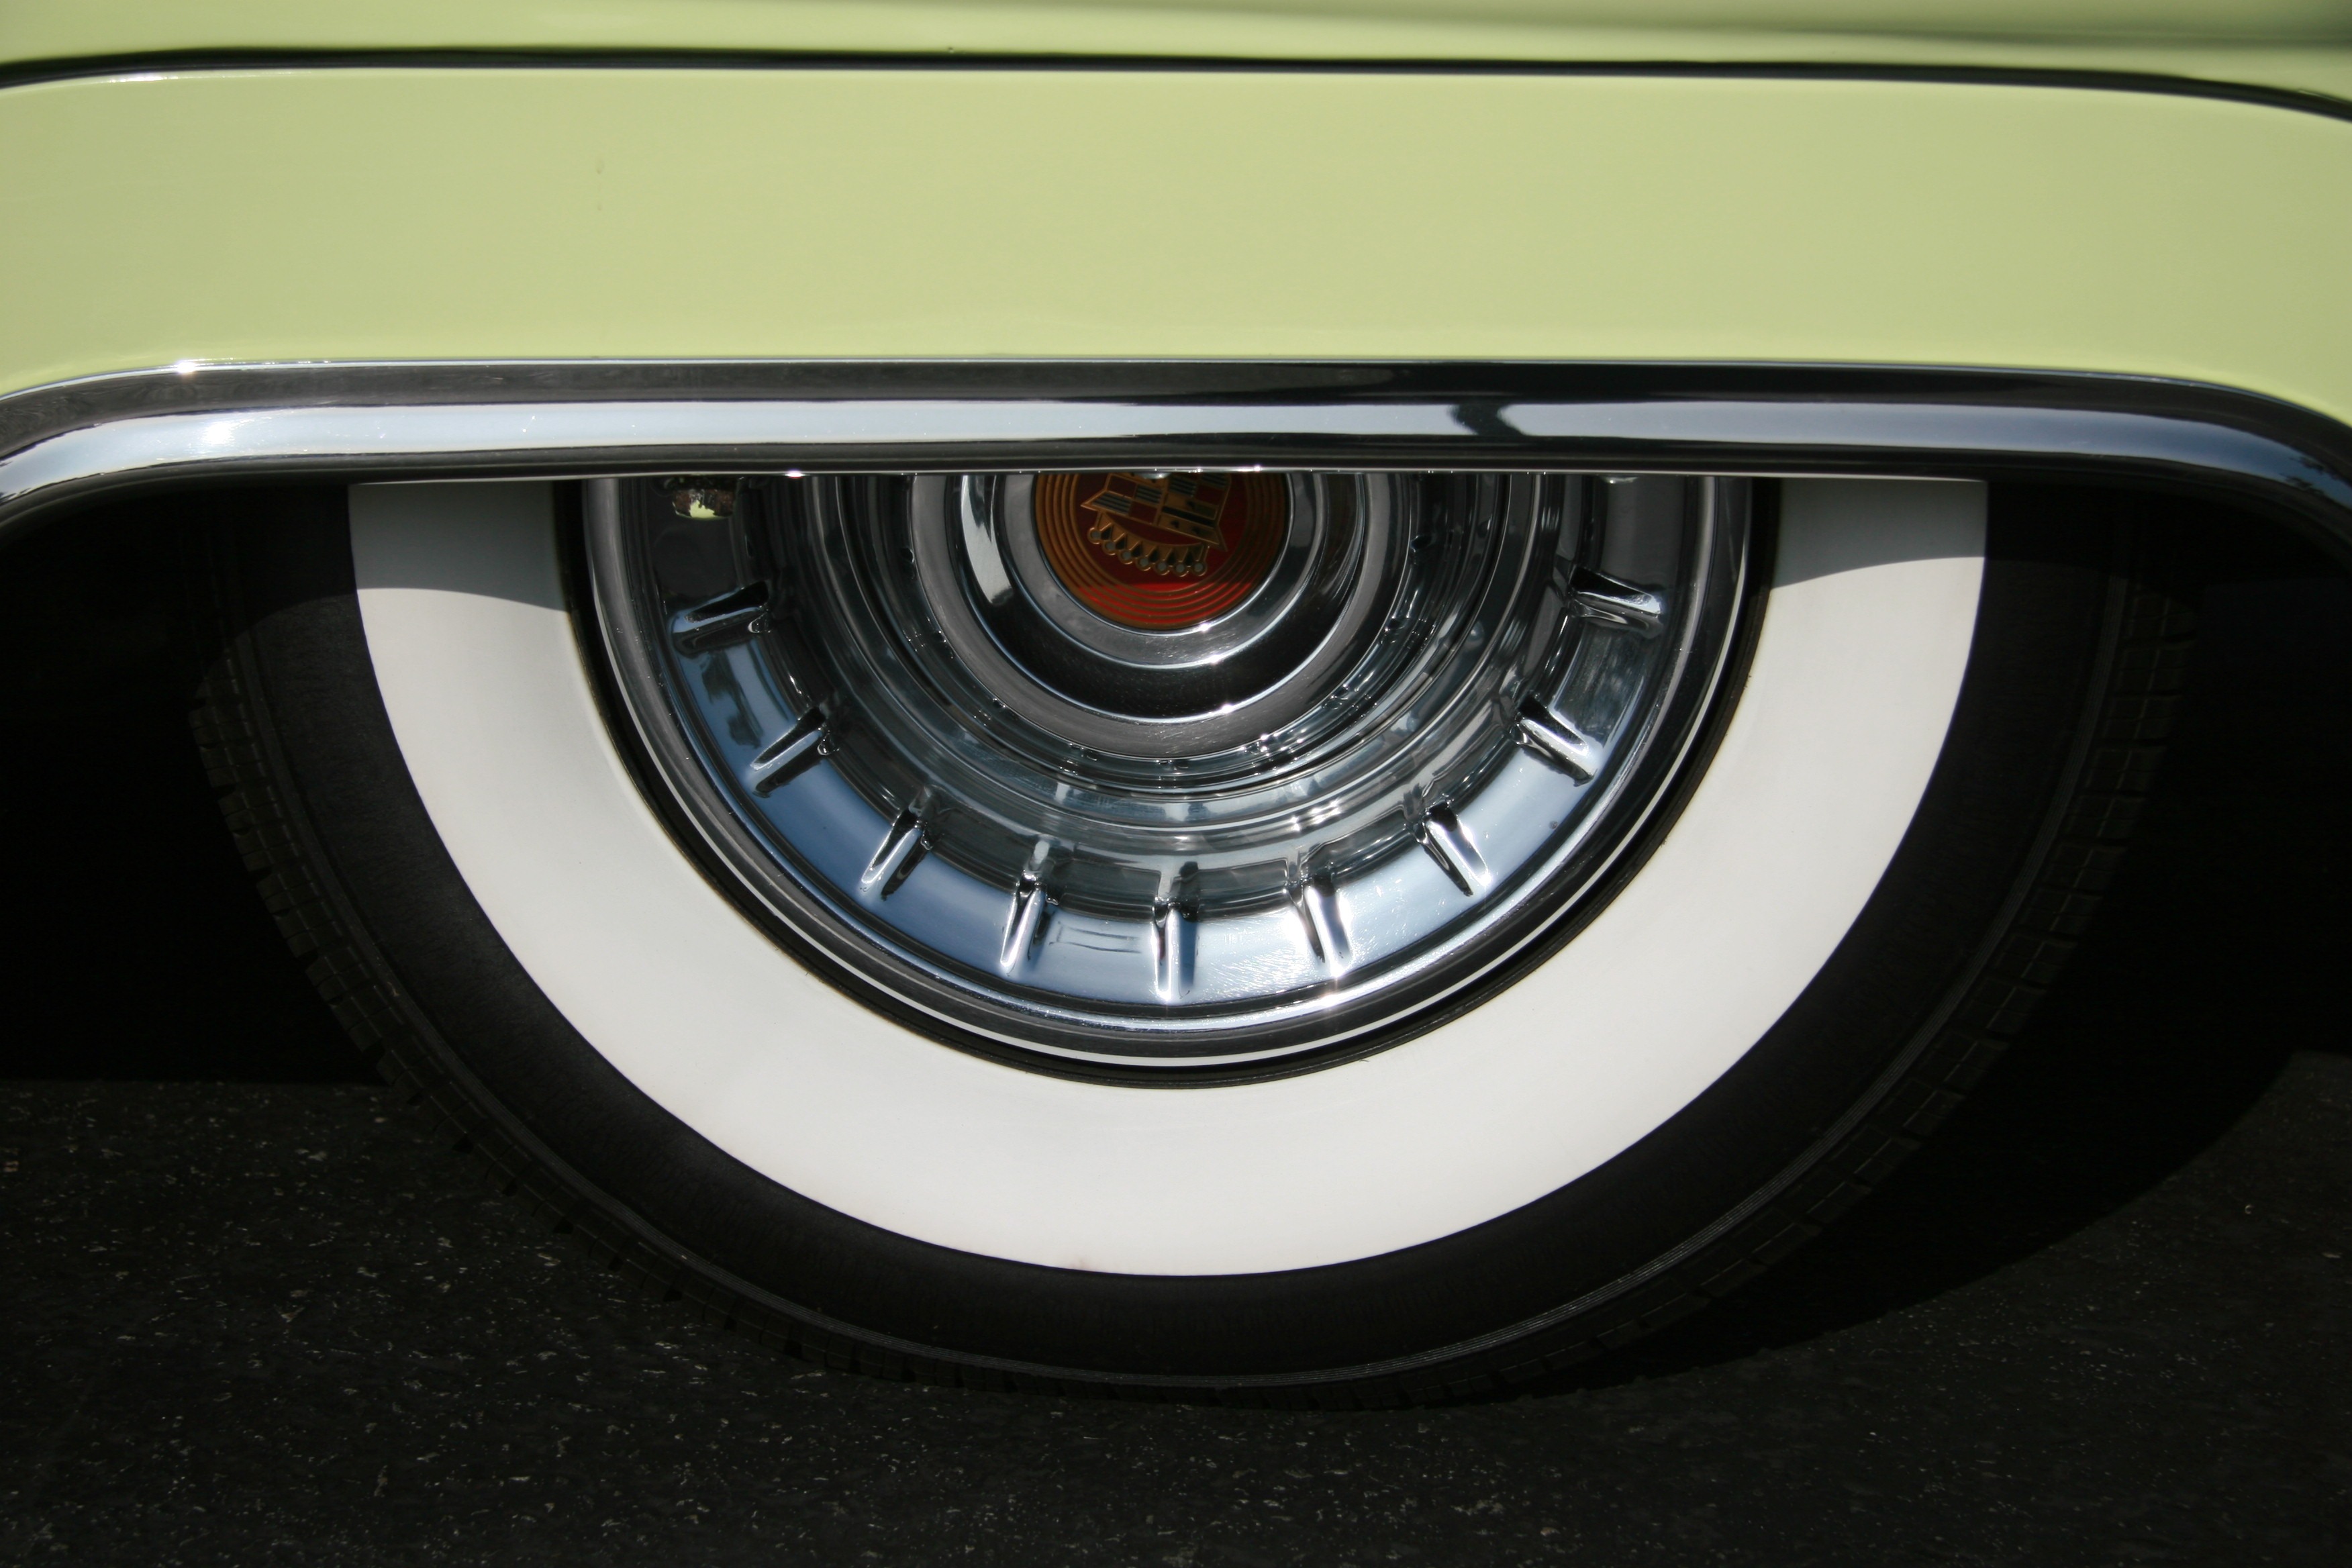
car, vintage, wheel, automobile, retro, vehicle, spoke, tire, mint, vintage car, bumper, chrome, automobiles, rim, fender, sedan, bmw, classic, classic cars, land vehicle, automobile make, automotive exterior, automotive design, luxury vehicle, executive car, caddie